Maritime history of the United Kingdom

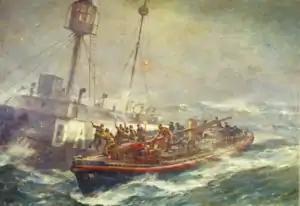
1974 postage stamp marking the Royal National Lifeboat Institution's 150th anniversary ("rescue of Daunt Lightship's crew by Ballycotton lifeboat . Artist: B. F. Gribble")

George Anson, 1st Baron Anson took a squadron of British ships around Cape Horn in 1740–4 to harass the Spanish. He captured several ships, raided the Philippines and visited Canton (now Guangzhou). He returned with much gold and silver to great acclaim.